Merced County Courthouse

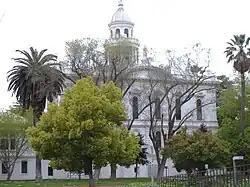

The Merced County Courthouse is the historic county courthouse in Merced County, California. Located at the intersection of W. 21st and N Streets in Merced, the building served as Merced County's courthouse from 1875 until 1975. A. A. Bennett, an architect who also worked on the California State Capitol, designed the building. The building's Italian Renaissance design was styled to resemble a palazzo; it features a white plaster exterior, a portico with a balcony on the south side, and a cupola atop the roof. A nearly identical courthouse was built in Fresno County at the same time; this building was modified extensively and later demolished, leaving the Merced County Courthouse as the only remaining example of its design. The building's architecture is unique within the southern Central Valley; in its National Register nomination, the courthouse was called "the best example of the Italian Renaissance revival remaining between Sacramento and Los Angeles".